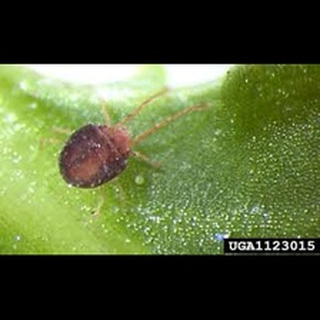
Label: wheat_mite